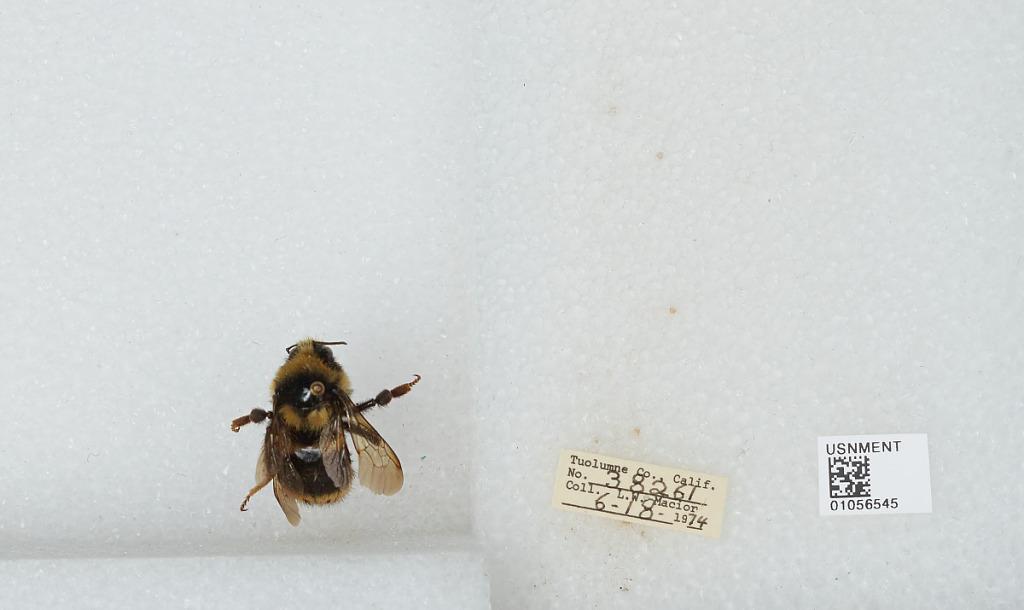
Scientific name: Bombus bifarius nearcticus
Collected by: L. Macior
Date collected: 1974-6-18
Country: United States
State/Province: California
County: Tuolumne
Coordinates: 38.02, -119.94